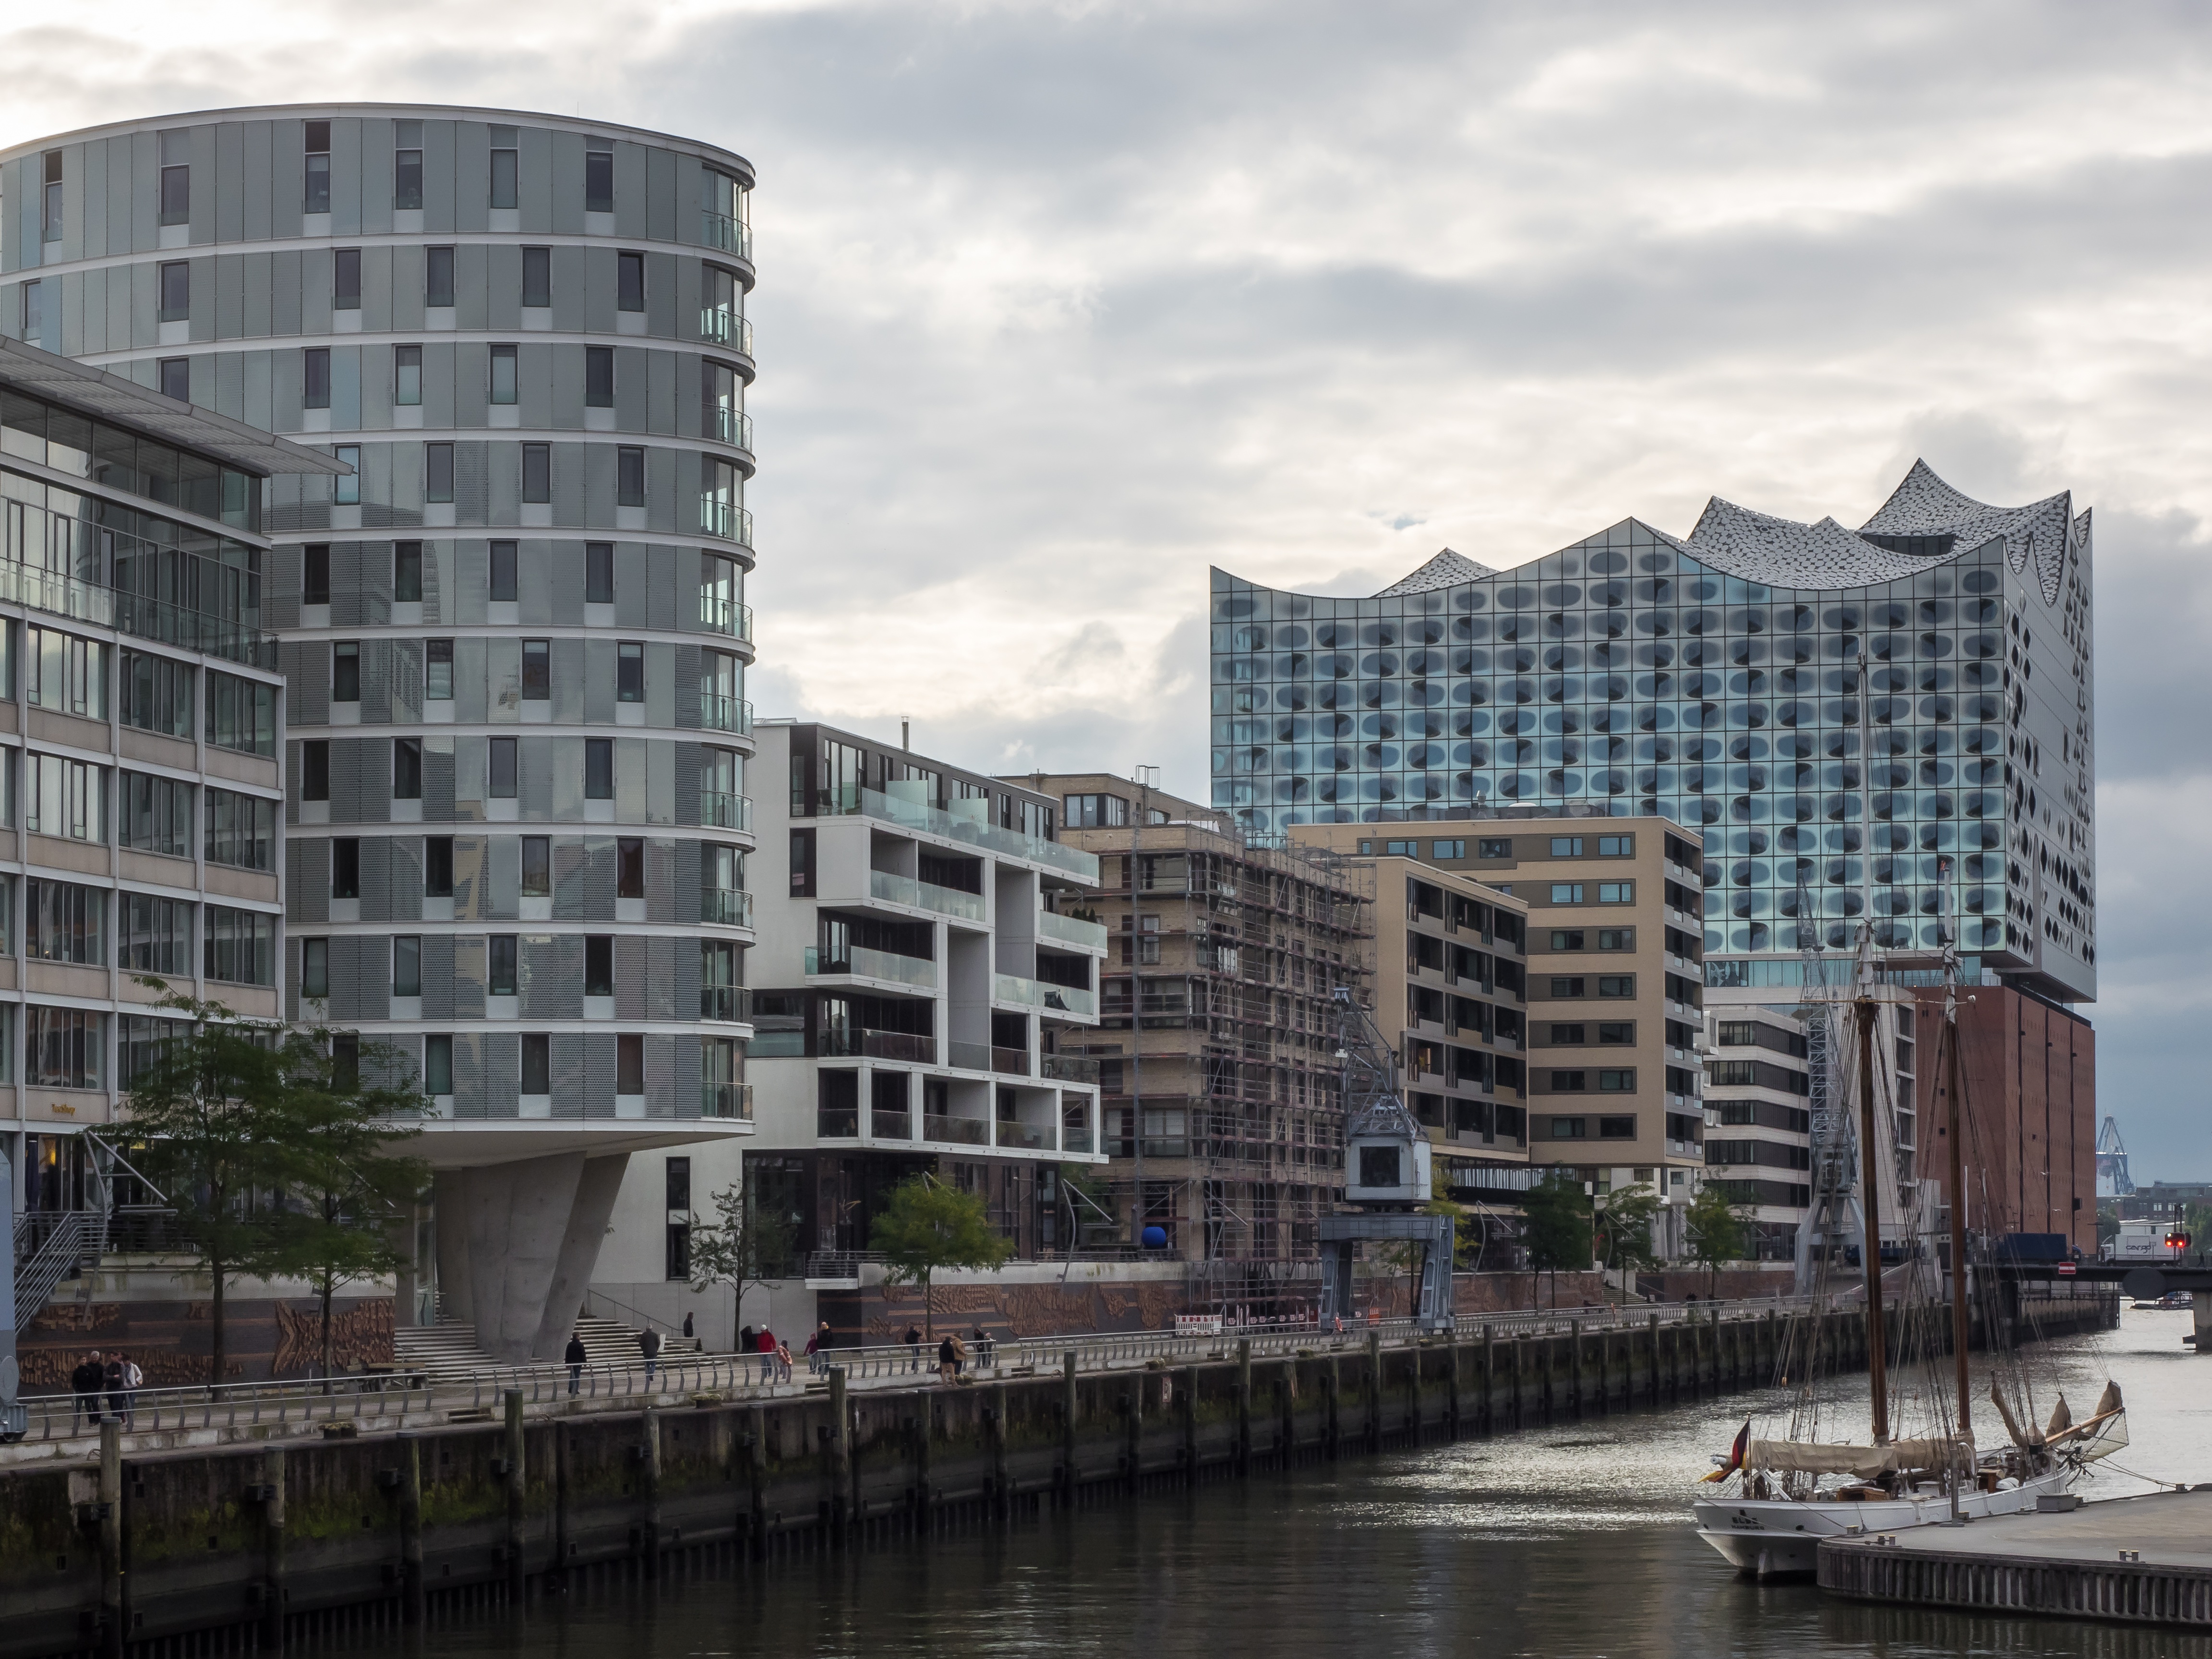
dock, architecture, skyline, building, city, skyscraper, ship, cityscape, downtown, boot, reflection, tower, landmark, waterway, tower block, city view, concert hall, germany, cranes, elbe, hamburg, condominium, hamburg port, hanseatic city, hamburg skyline, harbour city, elbe philharmonic hall, urban area, residential area, human settlement